Taj Coromandel

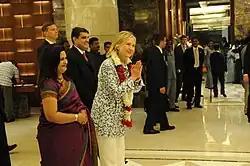
U.S. Secretary of State Hillary Clinton is greeted by employees at the Taj Coromandel with a traditional greeting during her visit to India on 20 July 2011.

Taj Coromandel has a total of 212 rooms, including 11 suites. The Superior Rooms are 300 sq ft in size. The Taj Club Rooms are located on the top two floors. The Royal Suite is located on the top floor, which includes a living room, two bathrooms and a private terrace sit-out providing the views of the city. It also has a Jacuzzi, additional guest bathroom, a separate dining area, a dressing room with 3-way mirrors and a pantry spread over 1,500 sq ft, and a private valet. The suite's occupant is entitled to all of the Taj Club facilities and services.